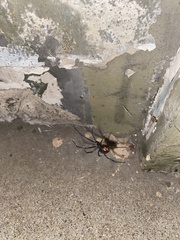
Species: Lactrodectus_hesperus